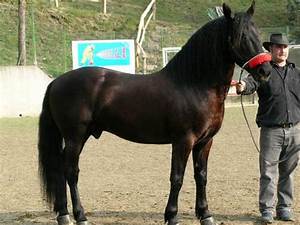
Label: cavallo